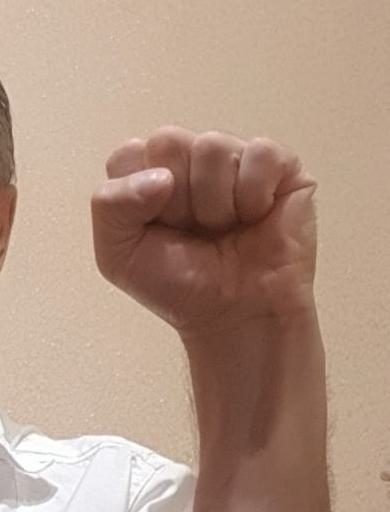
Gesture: fist